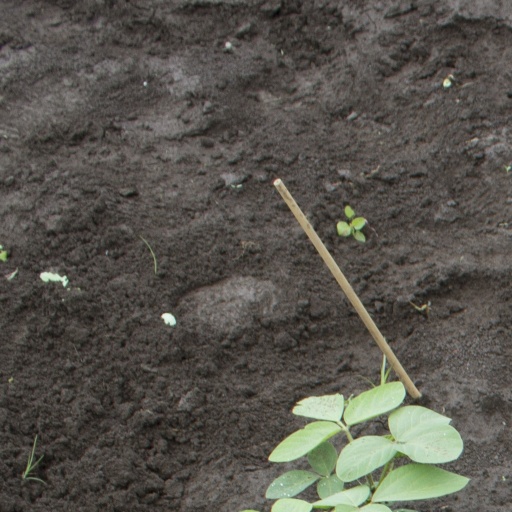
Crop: soybean